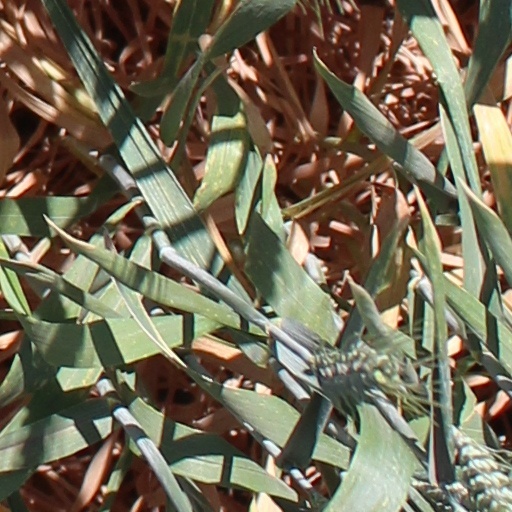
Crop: wheat